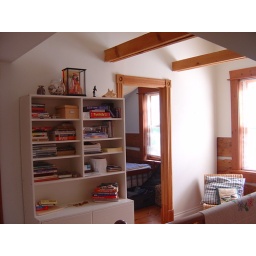
Wild Rose Farm - First floor in main house 001